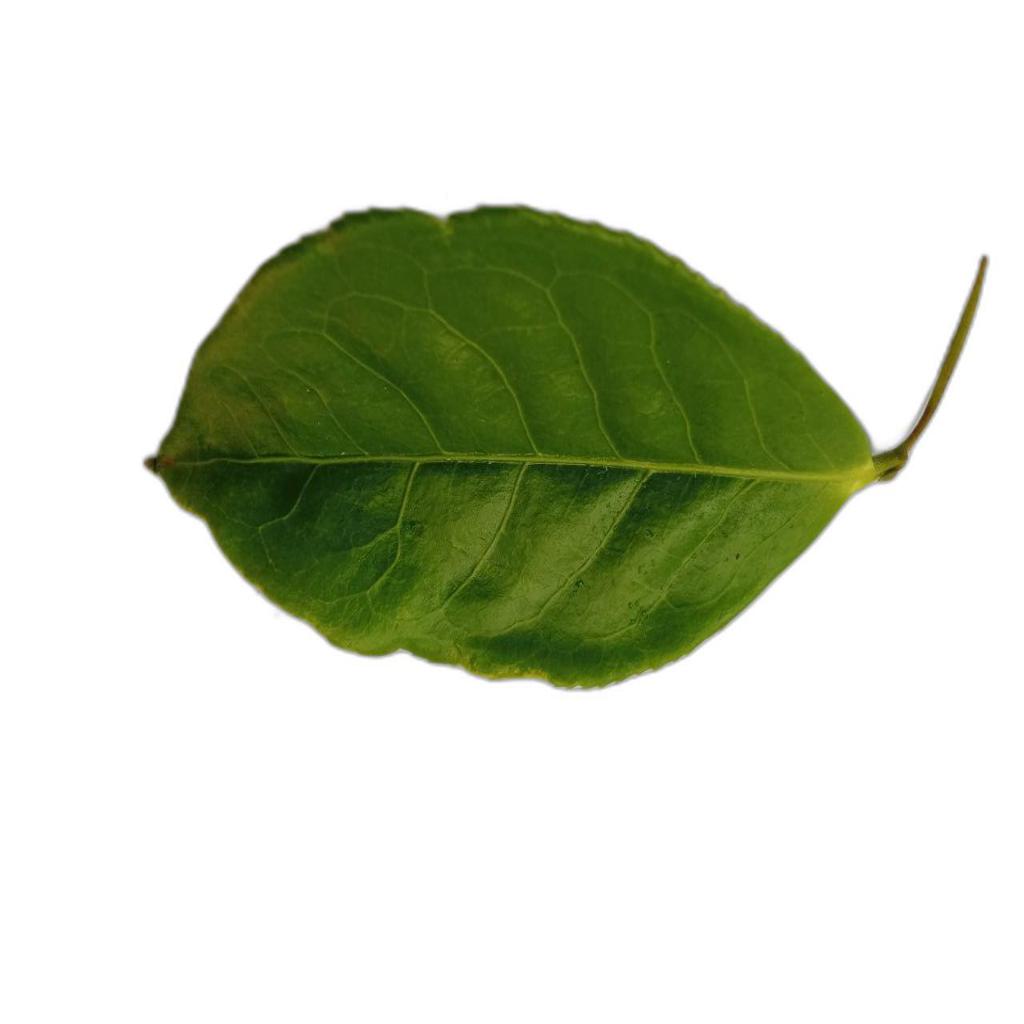
Label: Healthy